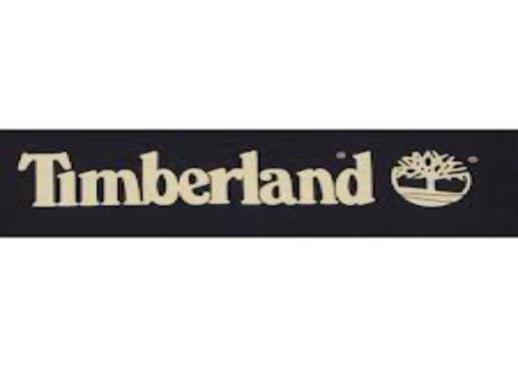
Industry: Clothes